Gari (ginger)

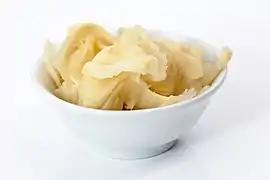
"Gari"

When traditionally prepared, "gari" typically has a pale yellow to slightly pink hue from the pickling process. Only very young ginger will develop the slight pink tint naturally. Many brands of commercially produced "gari" are colored pink, artificially or naturally, often by using E124, beet juice or red (perilla leaves), either to intensify the existing pink color or because the ginger used was too mature to turn pink upon pickling.